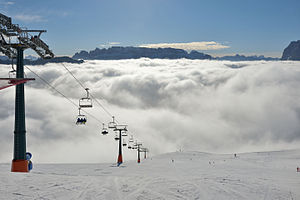
Dolomiti Superski
Skilift i Val Gardena, der er en del af Dolomiti Superski-området
Dolomiti Superski er et skisportsområde i Dolomitterne i Italien. Det består af 12 byer, 464 skilifter og 1.220 km piste. Det kan benyttes med det samme liftkort. Pisterne er snesikre og beliggende i en højde på mellem 1.200 og 3.269 meter over havet.